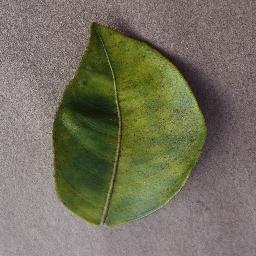
Label: Orange___Haunglongbing_(Citrus_greening)